To a Butterfly

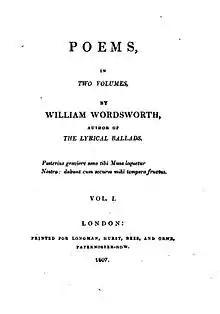
Title page of "Poems, in Two Volumes"

"To a Butterfly" is a lyric poem written by William Wordsworth at Town End, Grasmere, in 1802. It was first published in the collection "Poems, in Two Volumes" in 1807.